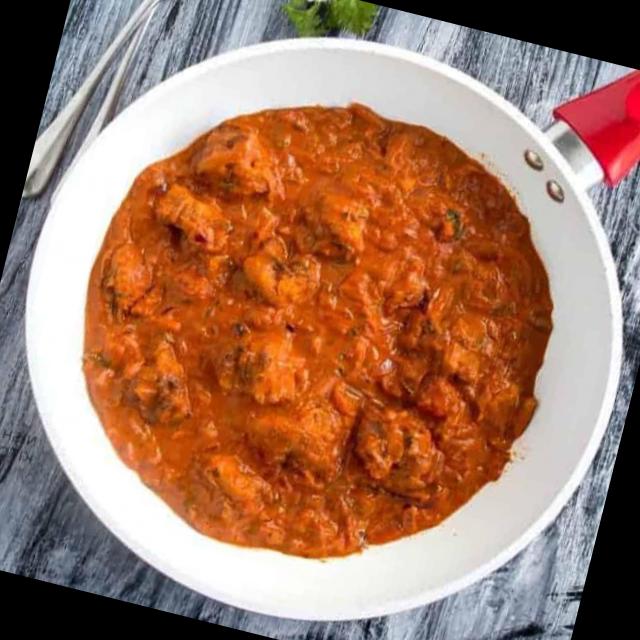
Dish: chicken_curry